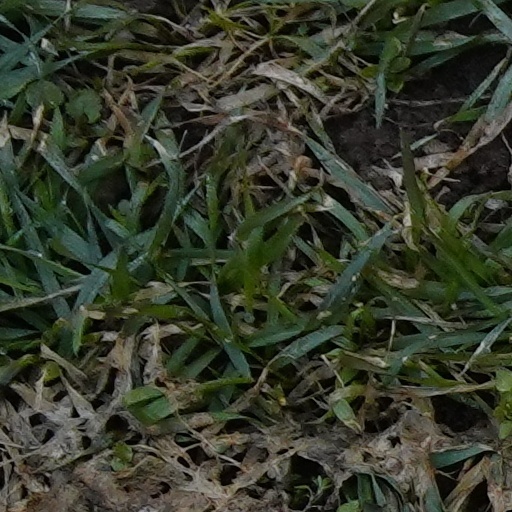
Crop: wheat